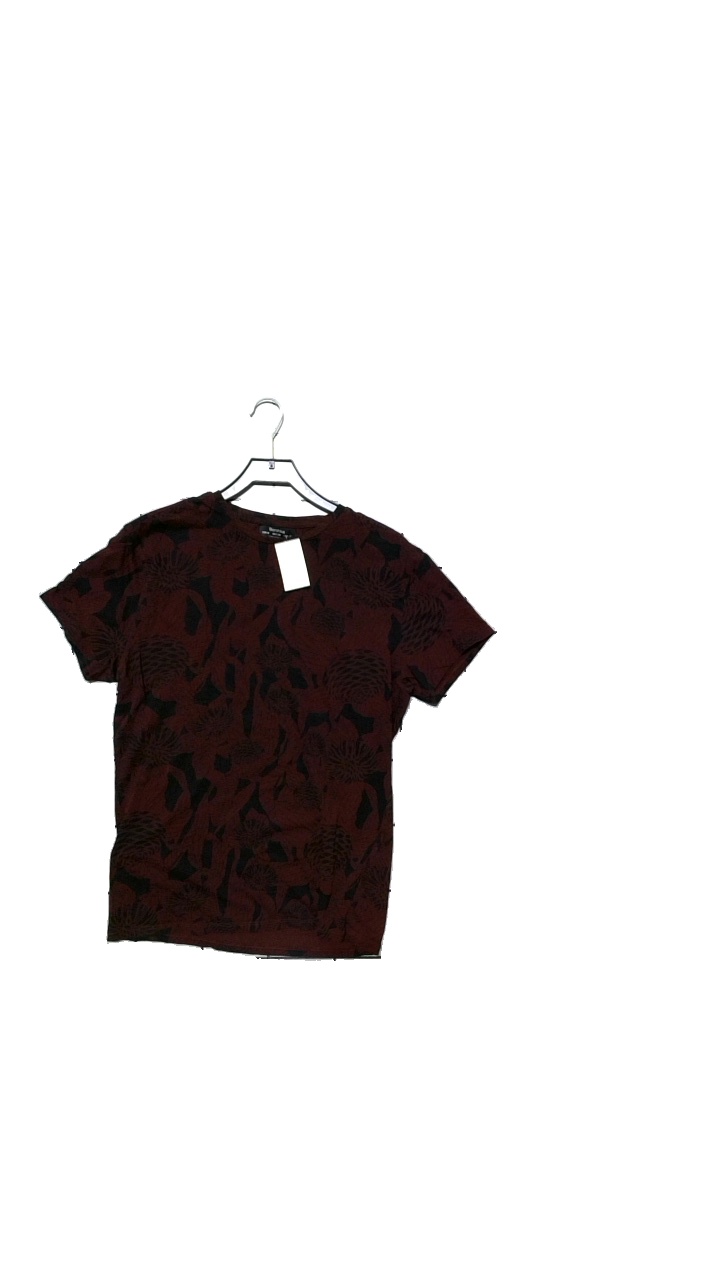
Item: T-shirt (Unisex)
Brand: Bershka (zara)
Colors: Black, Red
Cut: Regular, C-collar
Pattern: Floral print
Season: All
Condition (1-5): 4
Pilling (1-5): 4
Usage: Reuse
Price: <50